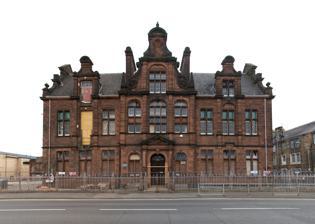
Building: Caledonian Road Primary School
Country: United Kingdom
Year built: 1892
Building in Scotland Caledonian Road Primary School The building in 2016, six years after the school closed General information Architectural style Victorian Location Caledonian Road Town or city Perth , Perth and Kinross Country Scotland Coordinates 56°23′40″N 3°26′19″W / 56.3944°N 3.4386°W / 56.3944; -3.4386 Completed 1892 (133 years ago) ( 1892 ) Owner Caledonia Housing Association Technical details Floor count 3 Design and construction Architect(s) Andrew Heiton Andrew Granger Heiton Caledonian Road Primary School is a former school building in Perth , Perth and Kinross . Dating from 1892 and made of red sandstone , it is now a Category B listed building. Designed by uncle-nephew duo Andrew Heiton and Andrew Granger Heiton , the building is located at the western edge of Perth's city centre. Current use The building ceased to be a school in October 2010, and was divided into 24 flats around seven years later, owned by Caledonia Housing Association. Health and safety rules meant the building's atrium was sealed off, to be made accessible only on special occasions. The project also involved a new block, of 21 flats, constructed in the school's former playground. Also, six additional properties were built in an annex building that formerly housed the school's gymnasium, cafeteria and after-school club. Notable former students Ann Gloag , businesswoman See also List of listed buildings in Perth, Perth and Kinross References